Banksia Beach, Queensland

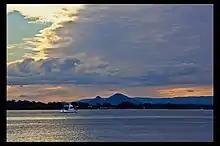
Looking from Banksia Beach across the Pumicestone Channel towards the Glass House Mountains

Banksia Beach is on the western coast of Bribie Island, separated from mainland Queensland by the Pumicestone Channel.